Tequila

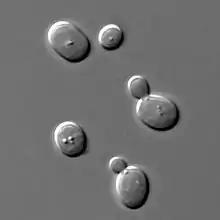
"Saccharomyces cerevisiae", under a microscope

Organoleptic compounds enhance flavor and aroma. These include fusel oil, methanol, aldehydes, organic acids and esters. Production of isoamyl and isobutyl alcohols begins after the sugar level is lowered substantially and continues for several hours after the alcoholic fermentation ends. In contrast, ethanol production begins in the first hours of the fermentation and ends with logarithmic yeast growth. The alcohol content in tequila is affected by three factors: the amount of isoamyl alcohol and isobutanol in the yeast strain, the carbon:nitrogen ratio (the higher the ratio, the more alcohol produced), and the temperature of fermentation.